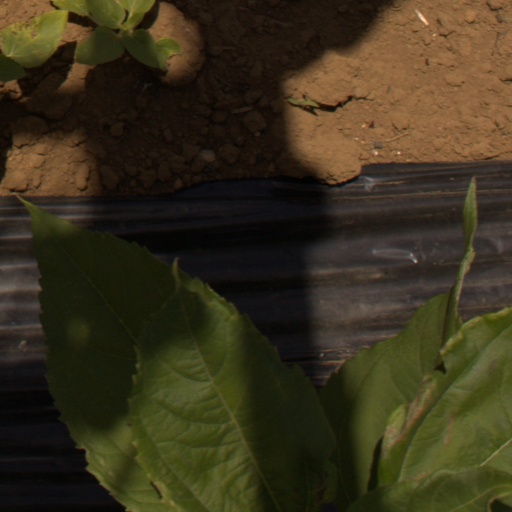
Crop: Jerusalem artichoke